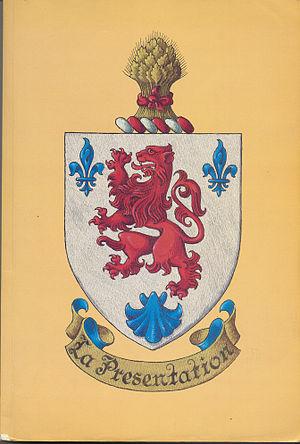
Écu: D'argent, au lion de gueules accompagne en pointe d'une coquille d'azur et en chef de deux fleur-de-lys d'azur. Cimier: Une gerbe de blé d'or, à la bande de gueules.
La Présentation est une municipalité située dans la municipalité régionale de comté des Maskoutains au Québec, dans la région administrative de la Montérégie.